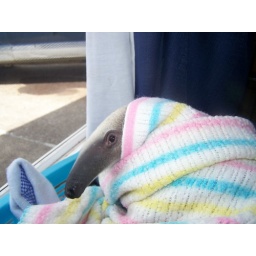
tried putting the clothes basket in the window